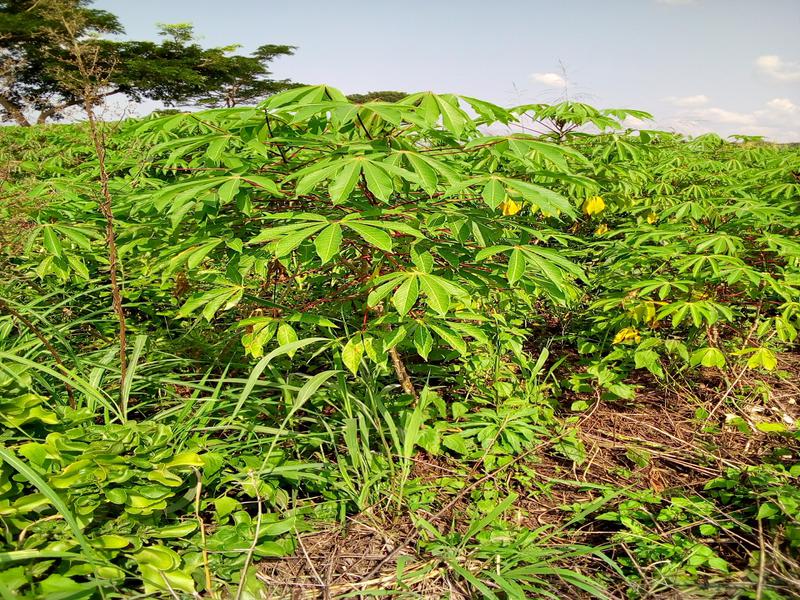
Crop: cassava
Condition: healthy